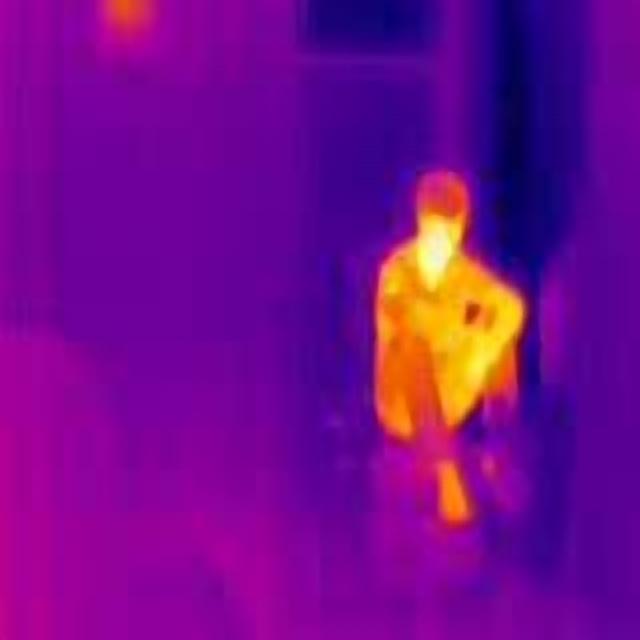
Detected objects:
label: person